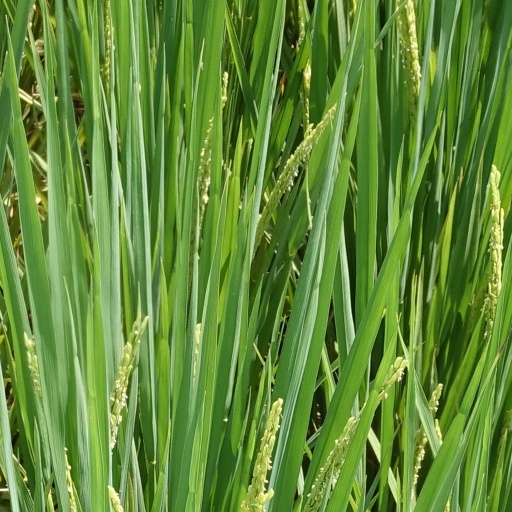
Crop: rice